Hitachi A-train

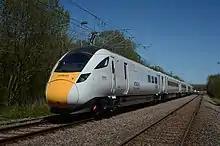
Class 800 during testing in 2015

The first unit with London North Eastern Railway (the current holder of the InterCity East Coast franchise) entered service in May 2019 after a delay, with their first trains in service being Class 800s. Their Class 801s entered service afterwards in September 2019. Separately from GWR, these trains are branded as "Azuma," which is 'east' in Japanese.